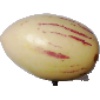
Label: Pepino 1